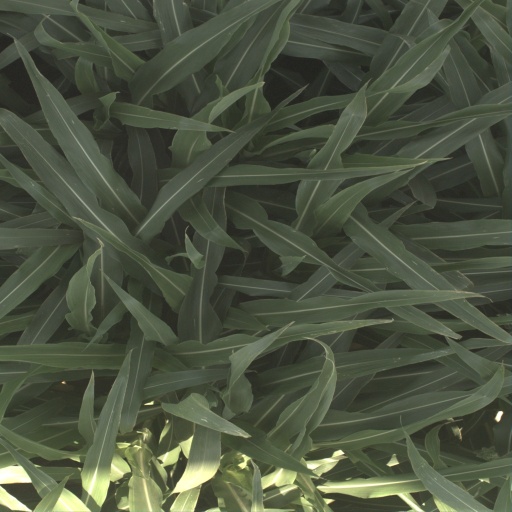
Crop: sorghum